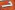
Number: 7